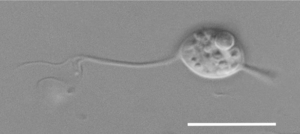
Cthylla microfasciculumque, unique représentant du genre Cthylla, est une espèce d’excavés parabasaliens.